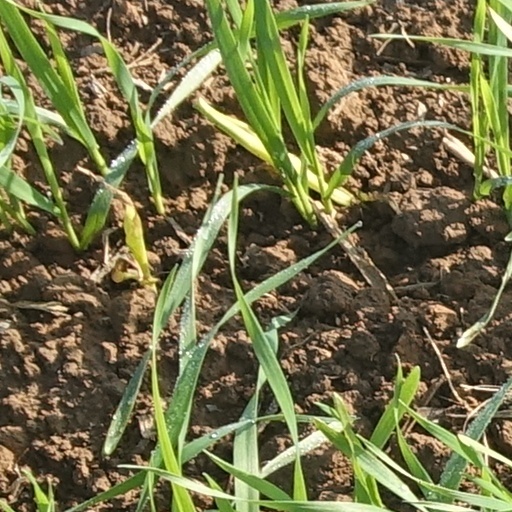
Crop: wheat